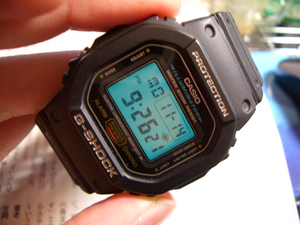
G-Shock est une gamme de montres japonaise fondée par CASIO en 1983. Le nom G-Shock est le diminutif de Gravitational Shock. Ces montres sont principalement élaborées pour un usage militaire, professionnel ou la pratique des sports extrêmes. Ce sont exclusivement des montres à quartz à affichage numérique, analogique ou mixte, le mouvement à quartz étant plus précis et résistant aux chocs que le mouvement mécanique.